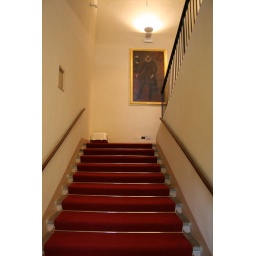
Kitty box at nursing home in Italy